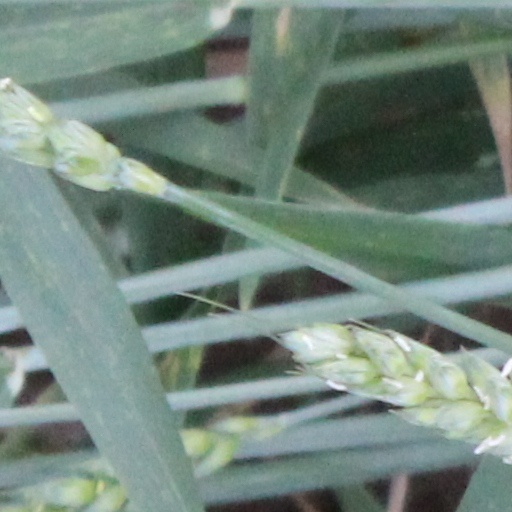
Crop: wheat